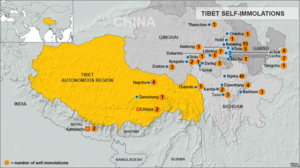
À la suite de tensions dans la région de Ngaba, un moine tibétain s’immole par le feu en février 2009. Quelque deux ans plus tard, le 16 mars 2011, Rigzin Phuntsog, un autre moine tibétain s'immole par le feu à Ngaba dans la province du Sichuan. Au moins 156 moines, nonnes et laïcs tibétains se sont immolés, demandant, selon l'association Campagne internationale pour le Tibet, la liberté au Tibet et le retour du dalaï-lama. Au moins 124 d'entre eux sont morts. La plupart de ces immolations se sont produites dans la province du Sichuan qui comprend environ 1,5 million de Tibétains.